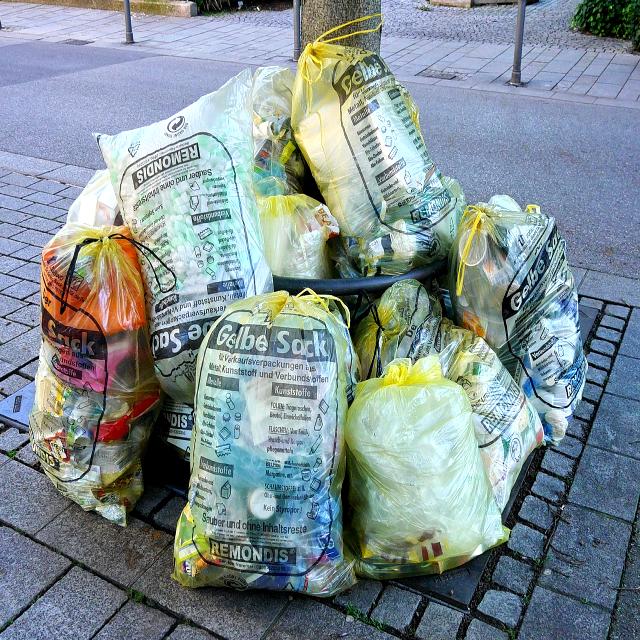
Label: Trash